Sathya 2

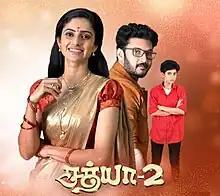

Sathya 2 is a 2021 Indian Tamil television drama, starring Ayesha Zeenath in a dual role with Vishnu in the lead roles. It aired from 25 October 2021 to 9 October 2022 on Zee Tamil and streamed on ZEE5 digital platform. It is a sequel series of Sathya.